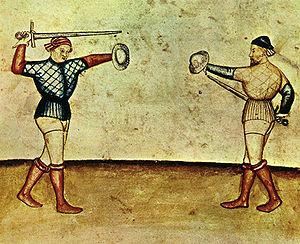
En linguistique, la négation est une opération qui consiste à désigner comme fausse une proposition préalablement exprimée ou non ; elle s’oppose à l’affirmation.